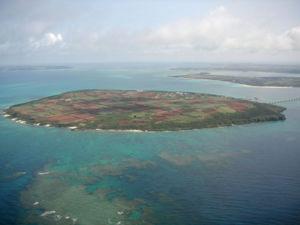
Kurima-jima est une île du Japon, une des îles Miyako dans l'archipel Sakishima.